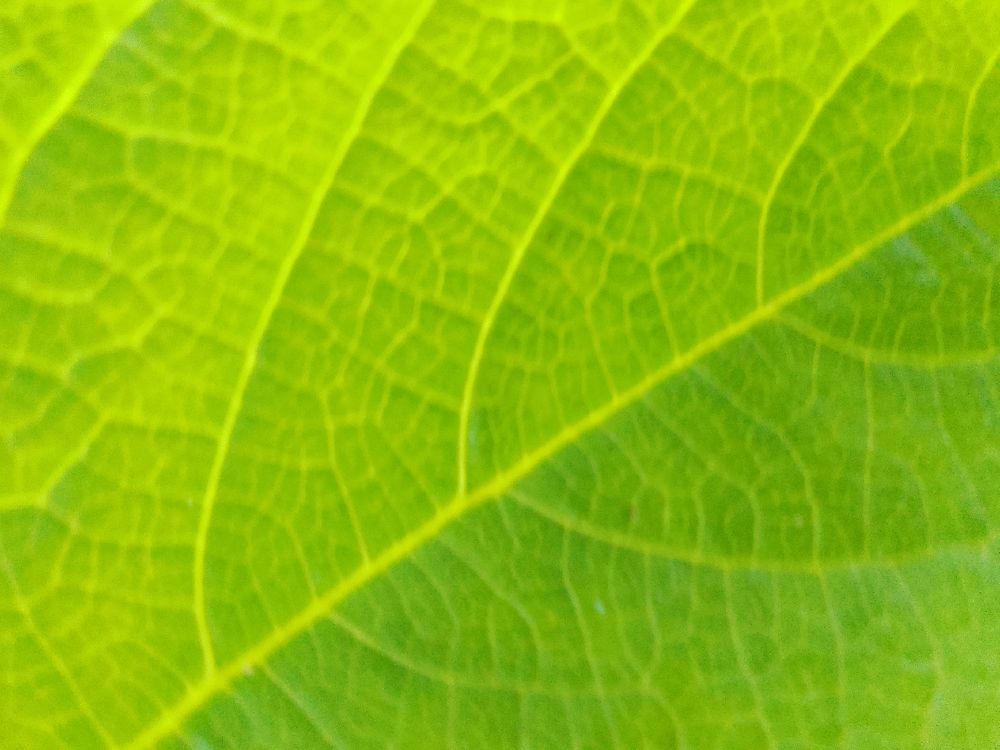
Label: healthy